San Felipe, Baja California

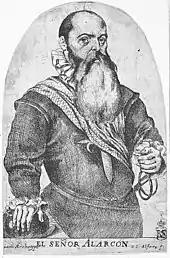
In 1536, Hernando de Alarcón gave the name "Santa Catalina" to what is today the San Felipe peninsula.

The first European to arrive in the Baja California Peninsula was Hernán Cortés on May 3, 1535. The history of San Felipe began later with the expeditions of Francisco de Ulloa, one of Cortés's captains who navigated the bay in September 1535. In 1536, Hernando de Alarcón and Domingo Castillo explored the region and made the first detailed map of the peninsula, giving San Felipe its original name, Santa Catalina.